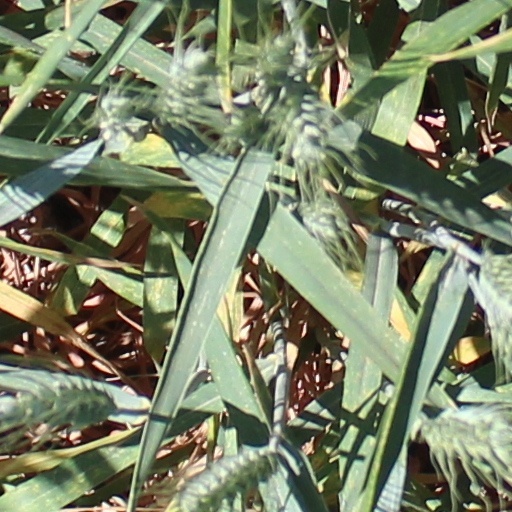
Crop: wheat